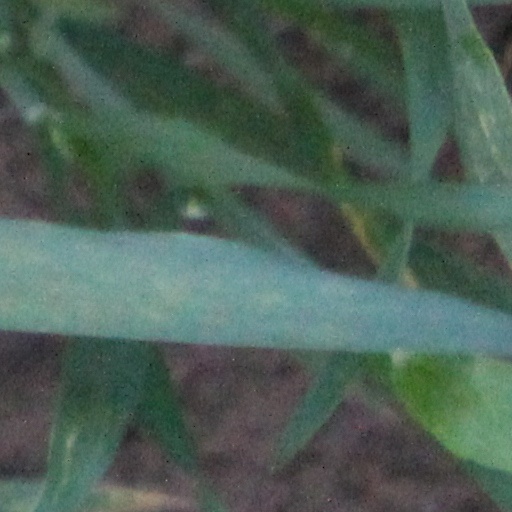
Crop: wheat